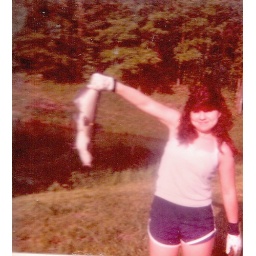
Ginger having caught a nice cat fish in her front yard pond in Bloomfield.